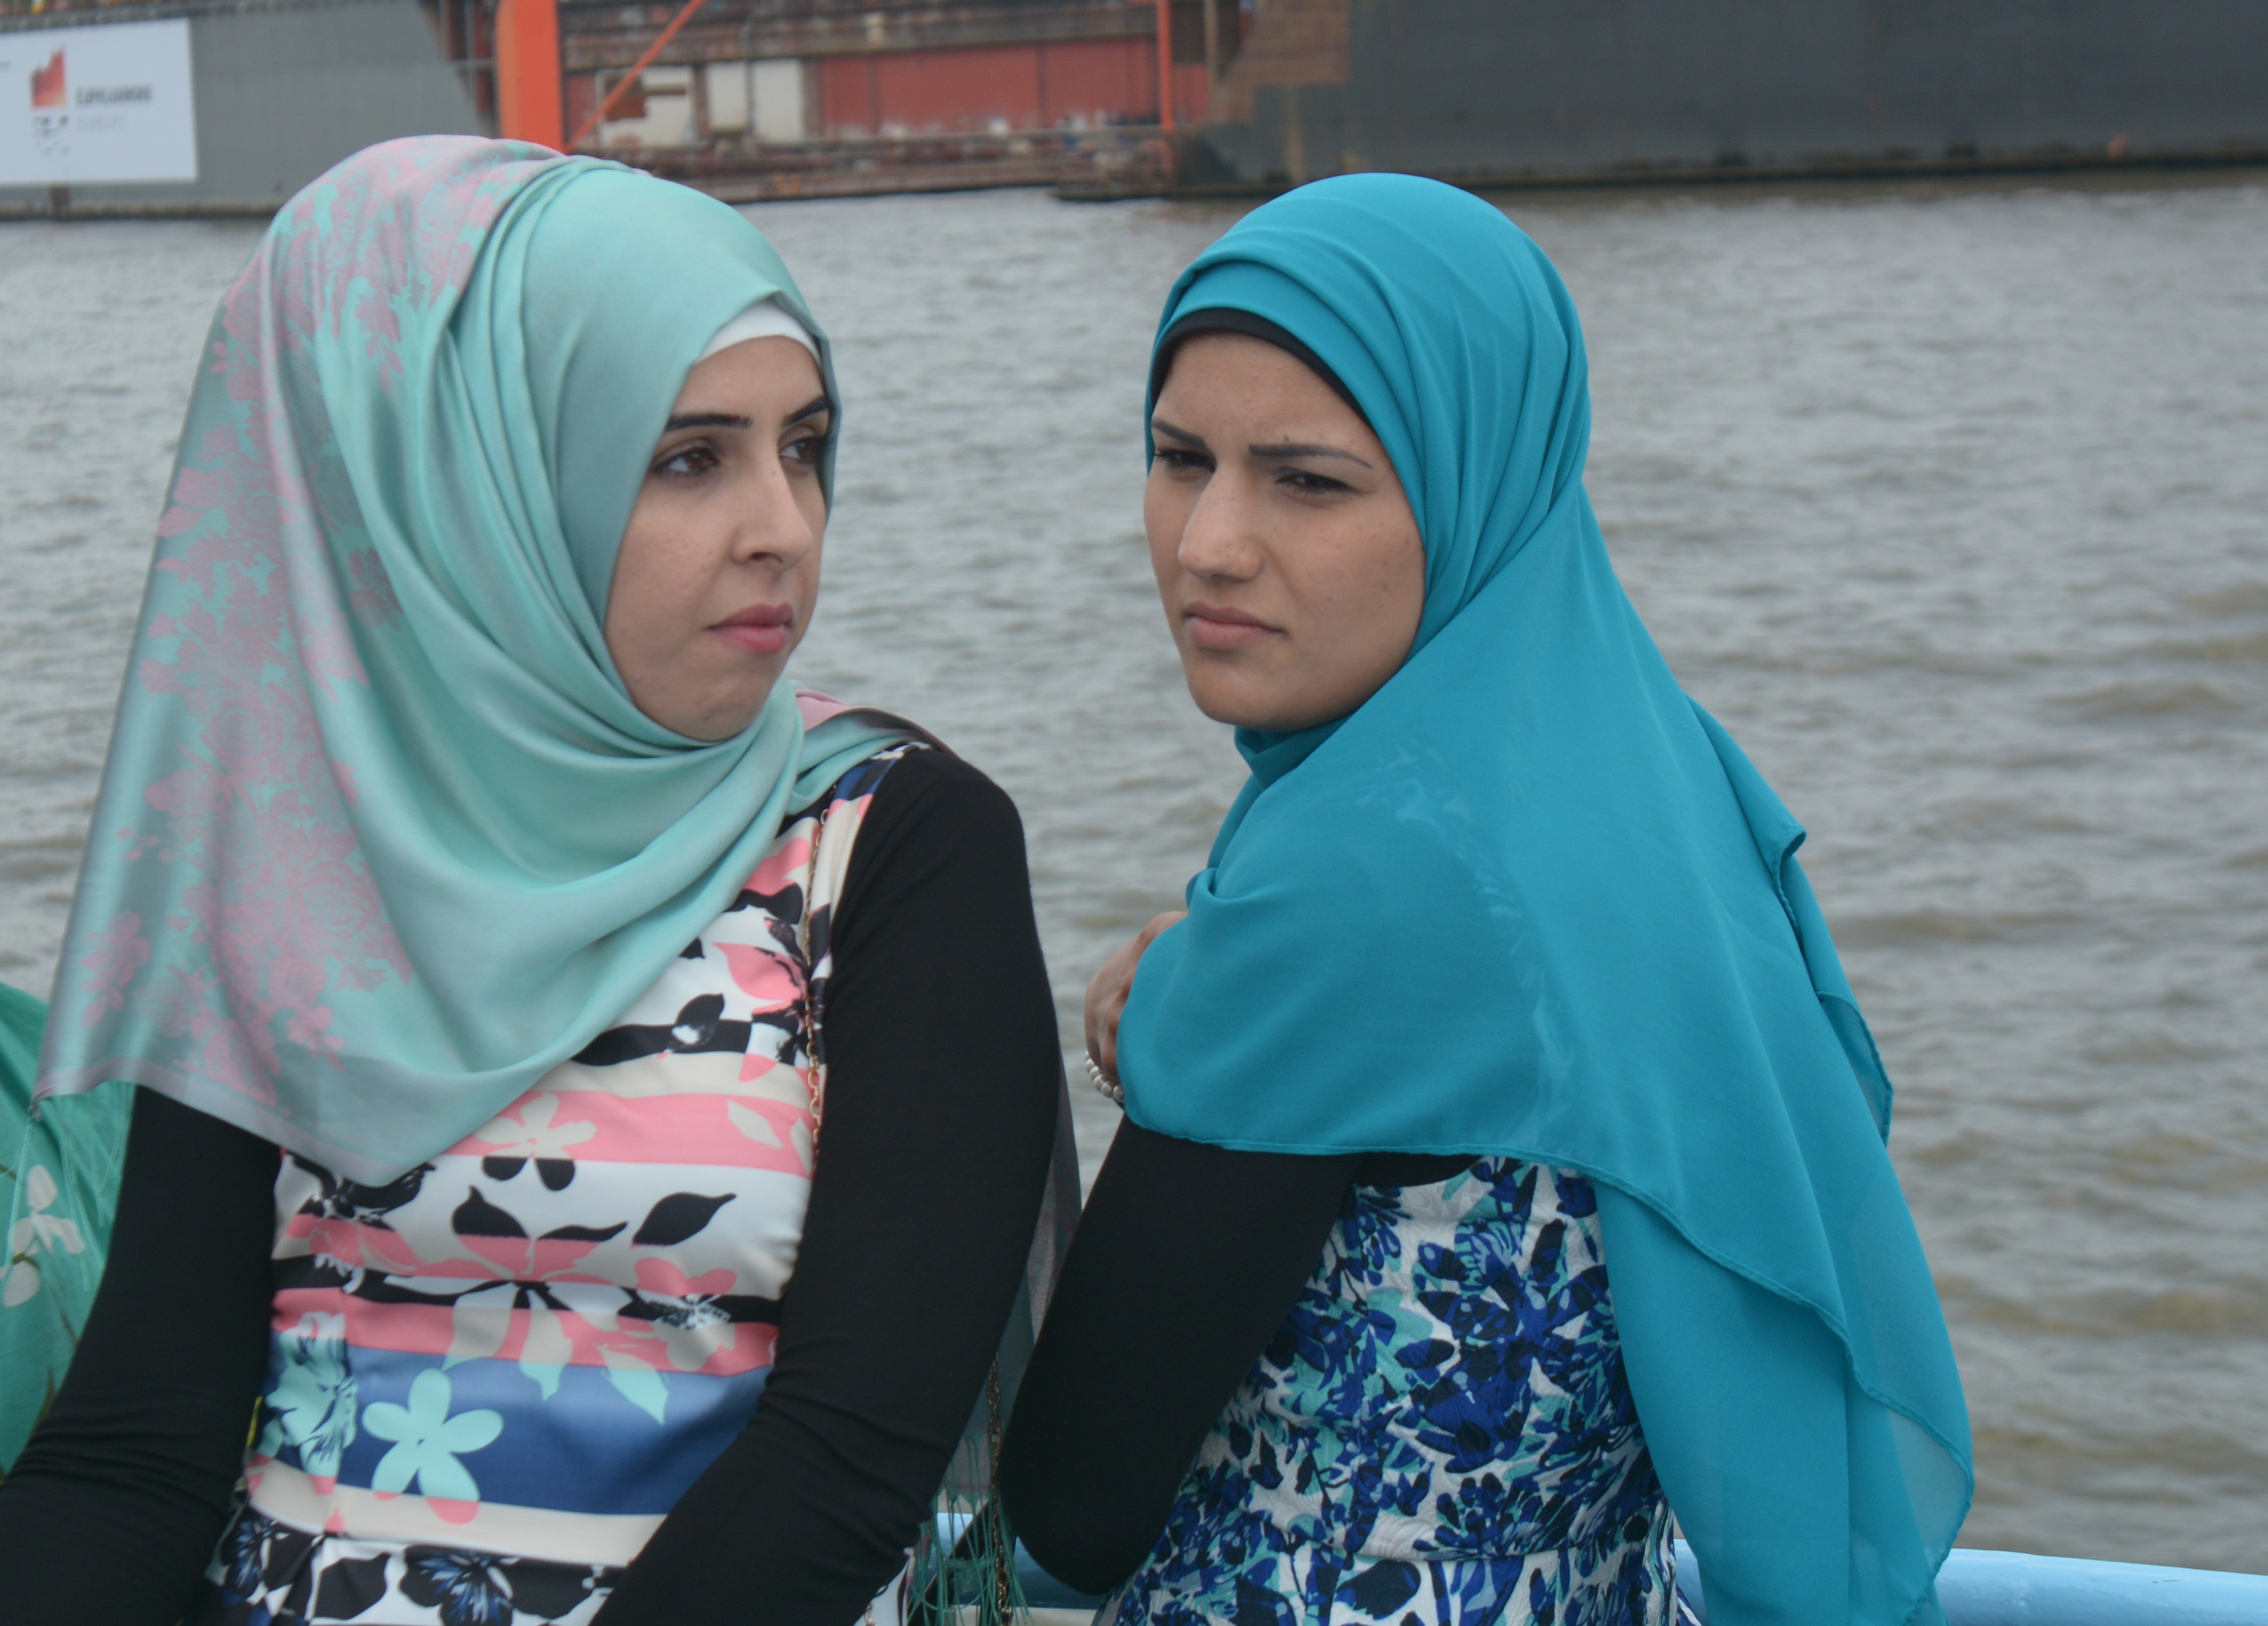
woman, ship, blue, clothing, cosplay, women, public, costume, hamburg, veiling